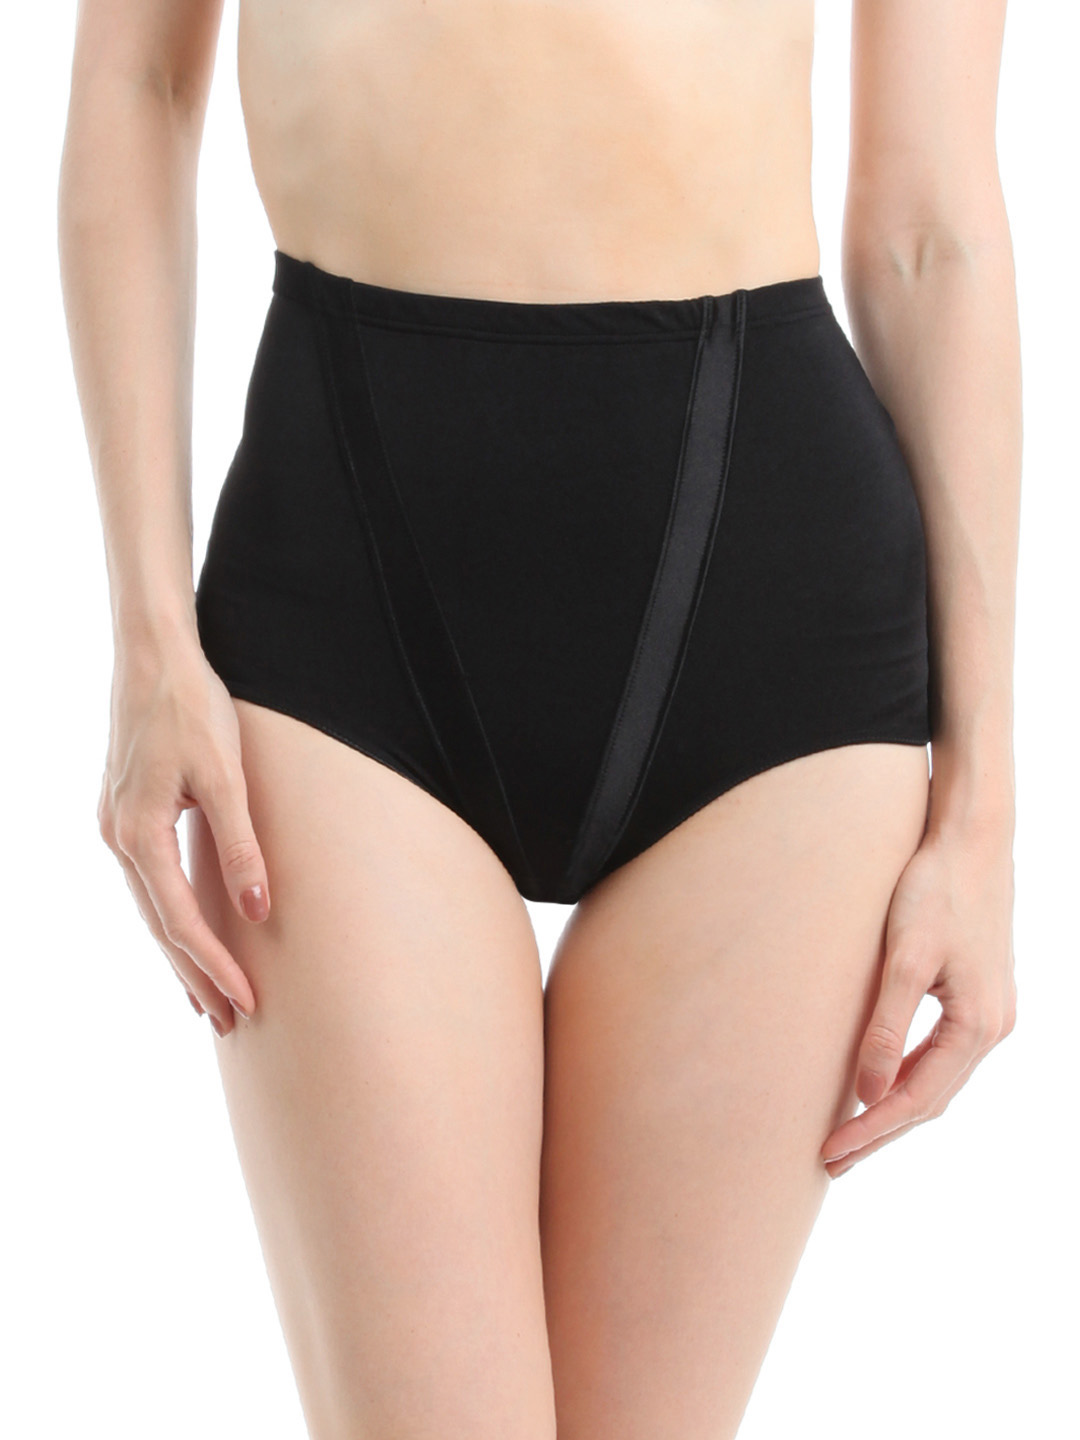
Bwitch Women Black Brief
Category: Apparel / Innerwear / Briefs
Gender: Women
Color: Black
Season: Summer 2016
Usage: Casual